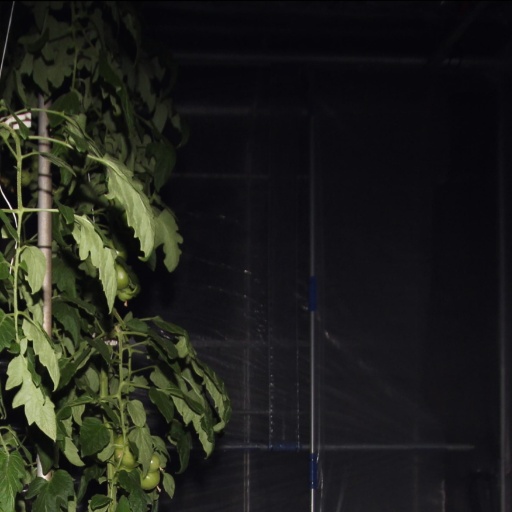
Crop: tomato